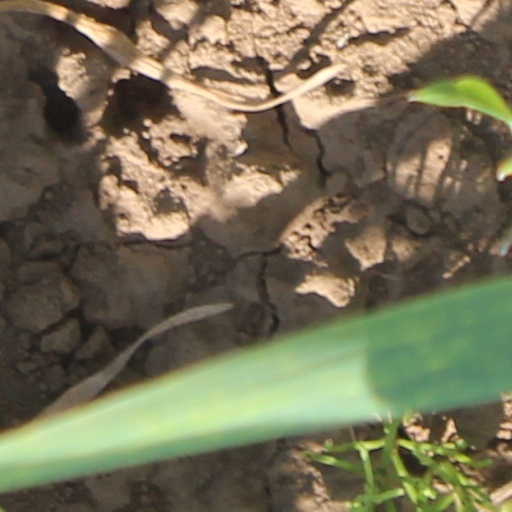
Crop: wheat